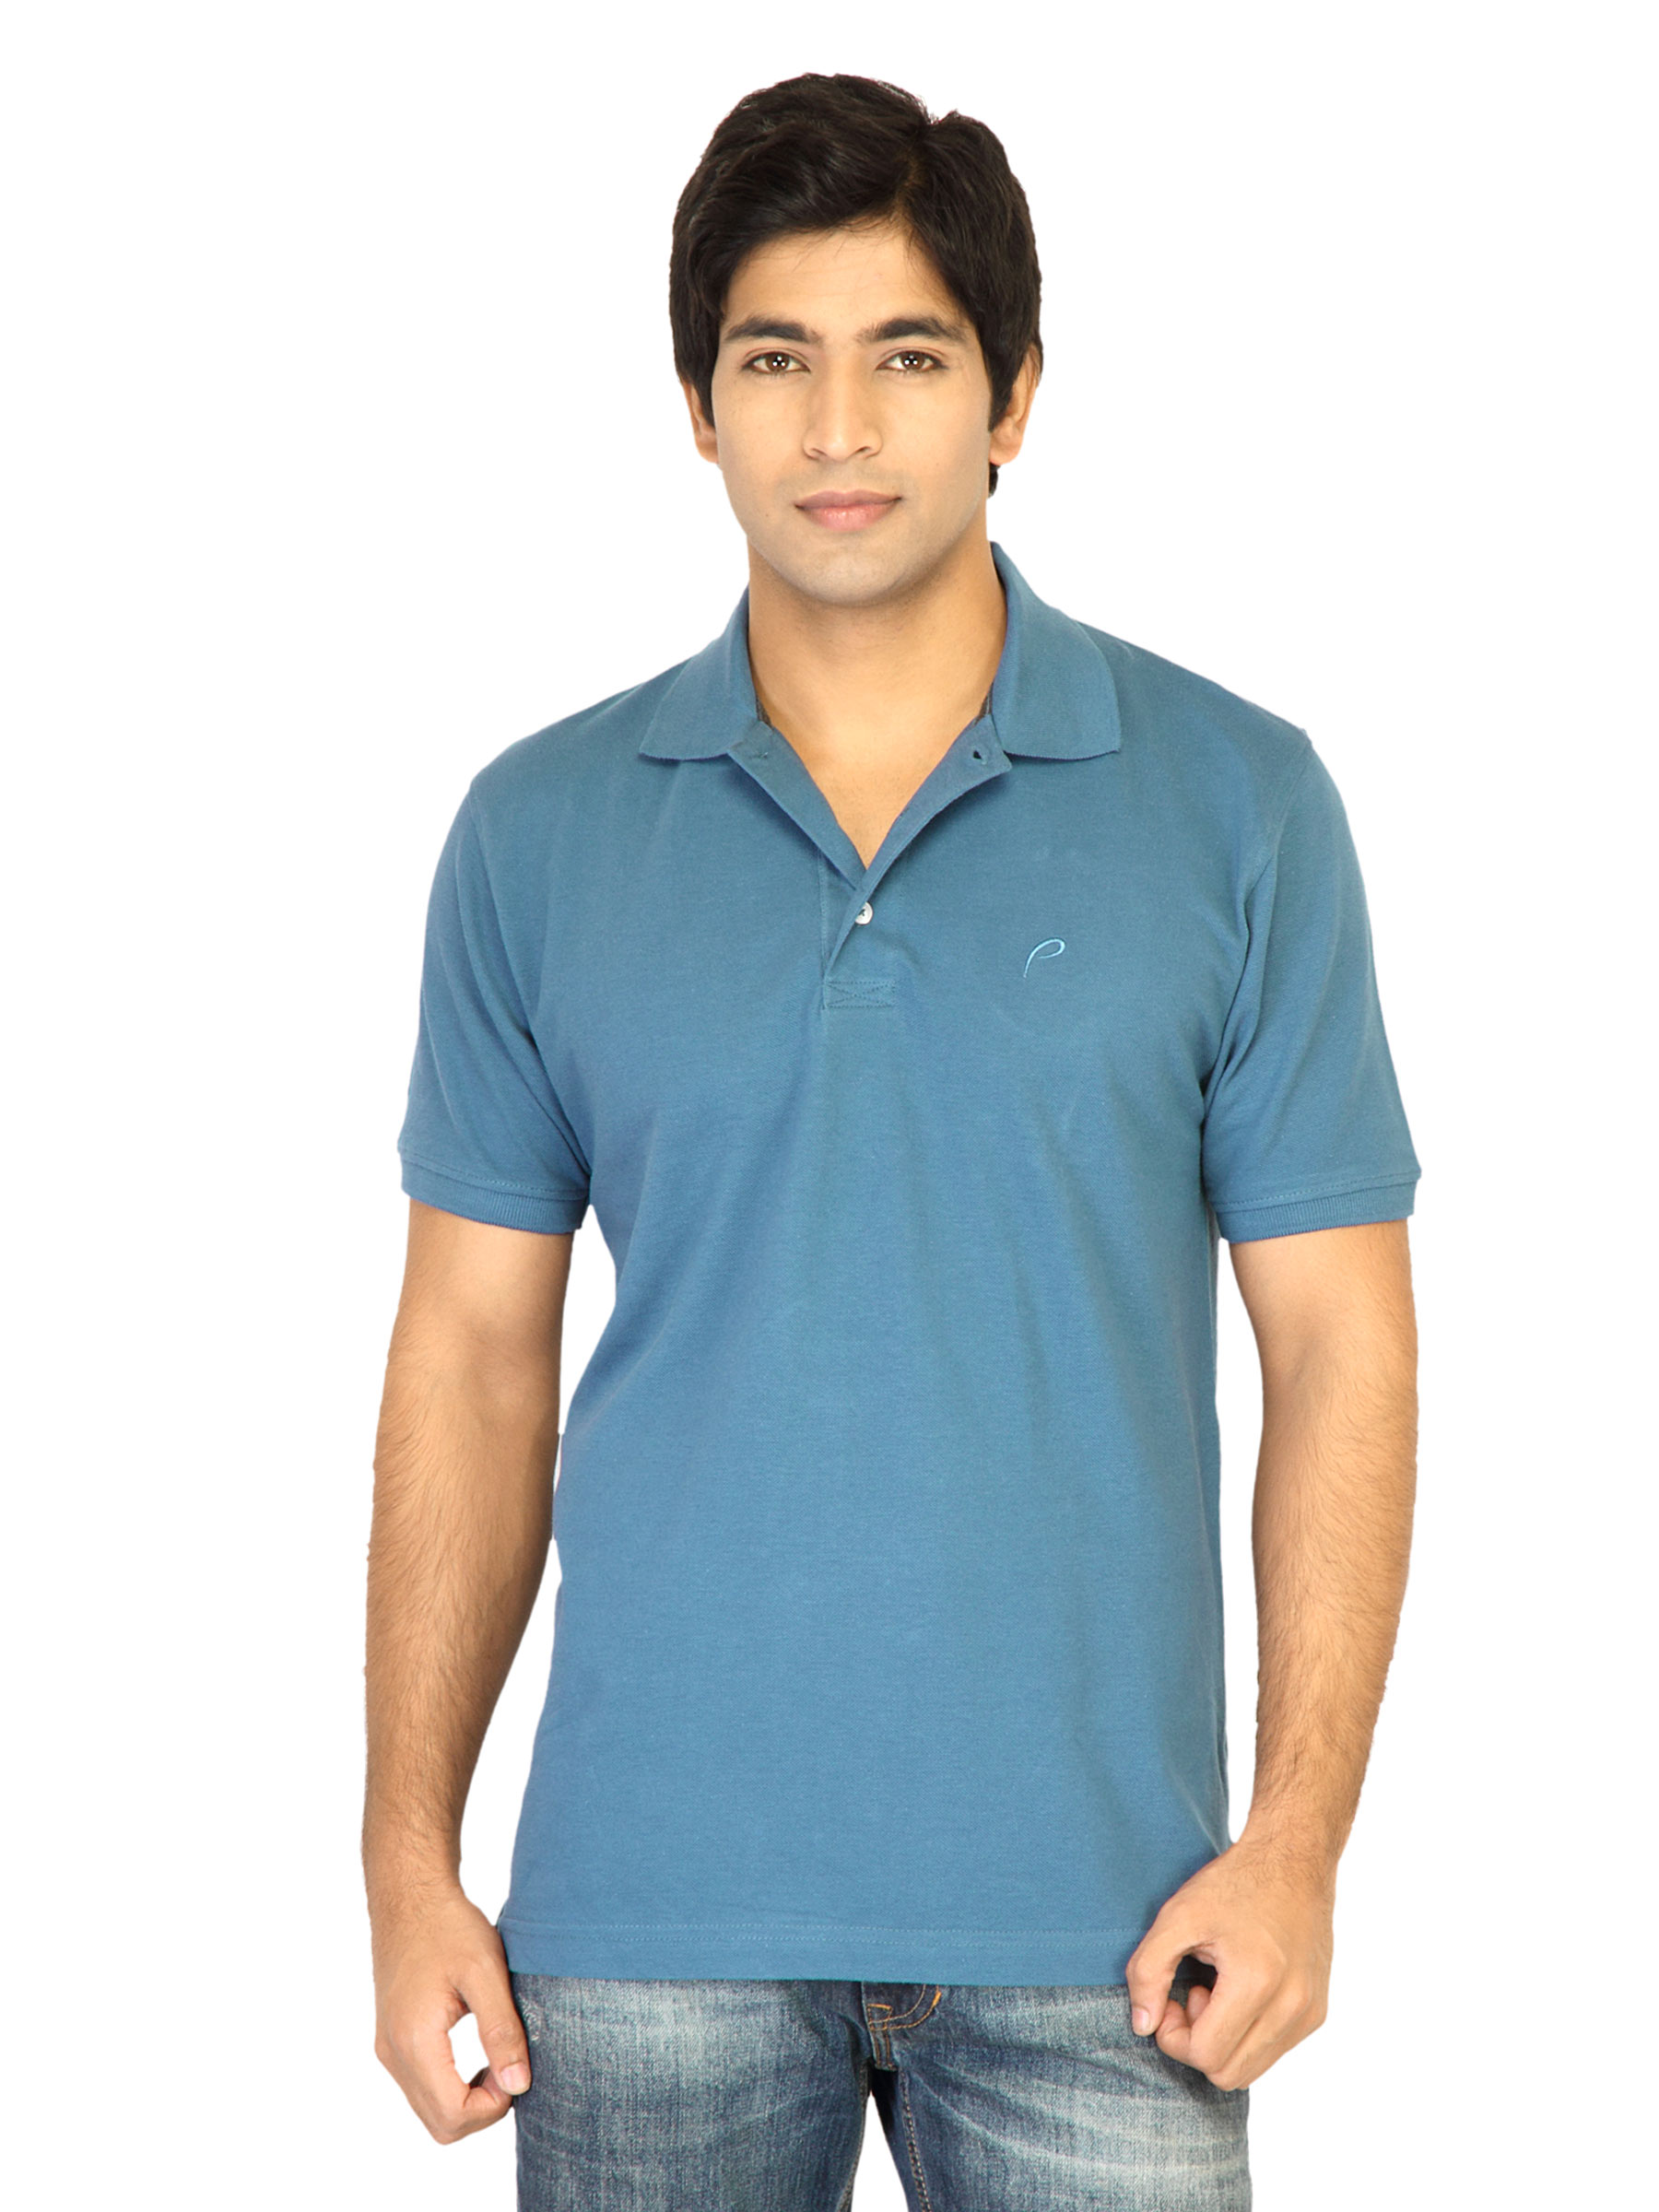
Proline Mens Solid Blue Polo Tshirt
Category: Apparel / Topwear / Tshirts
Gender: Men
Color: Blue
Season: Fall 2011
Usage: Casual